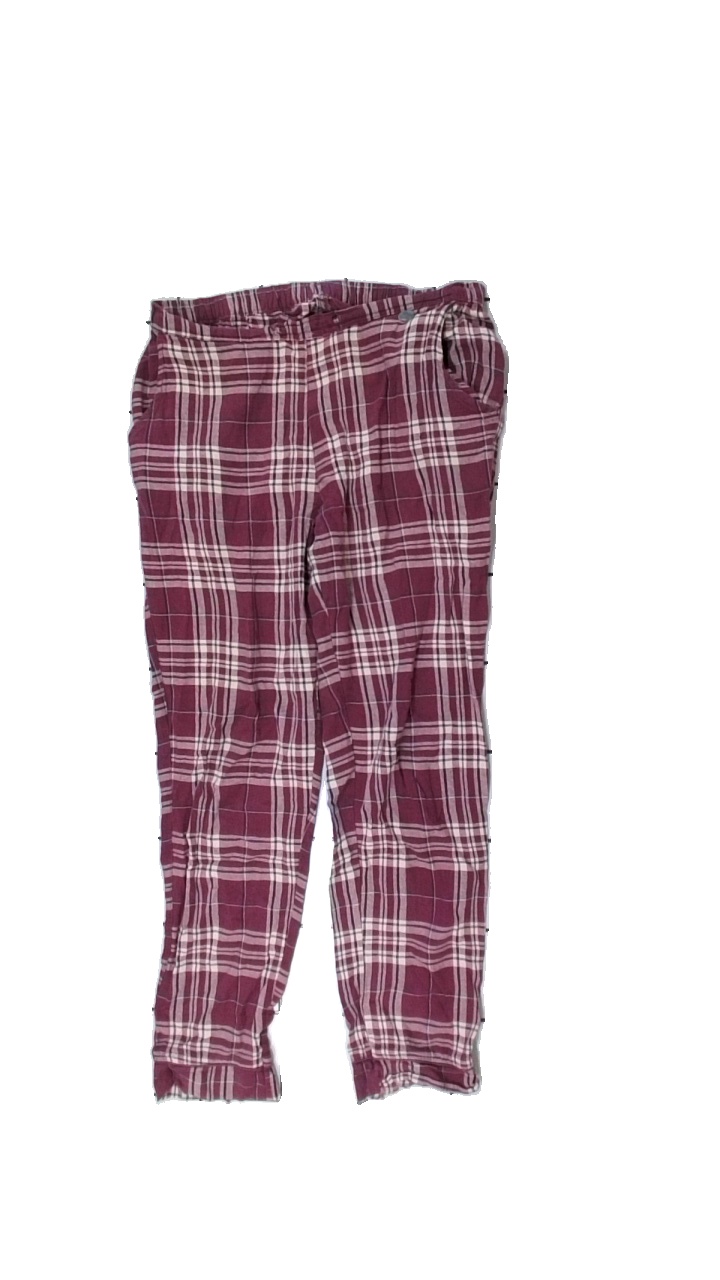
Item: Pajamas (Ladies)
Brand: Esmara (lidl)
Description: rutiga pyjamas byxor, hål i skrevet och skavda vid fötterna
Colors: Black, Purple, Beige
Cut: Regular
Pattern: Checkered print
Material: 100% cotton
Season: All
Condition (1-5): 2
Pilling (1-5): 5
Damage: hål i skrev
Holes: Major
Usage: Export
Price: <50